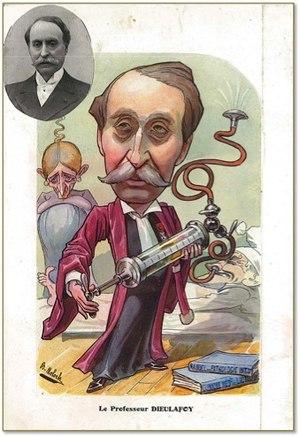
Caricature de membres de l'Académie de Médecine (Paris) réalisées par Hector Colomb sous le pseudonyme Hector Moloch (signant B. Moloch) et publiées dans la revue ""Chanteclair"". Sur chaque caricature a été collée en médaillon une photographie du médecin.
Alphonse Hector Colomb, dit B. Moloch ou Moloch est un dessinateur et caricaturiste français.